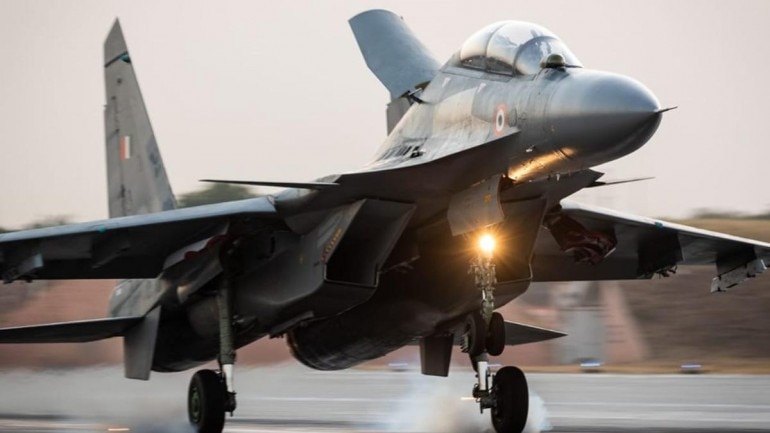
Vehicle type: Planes